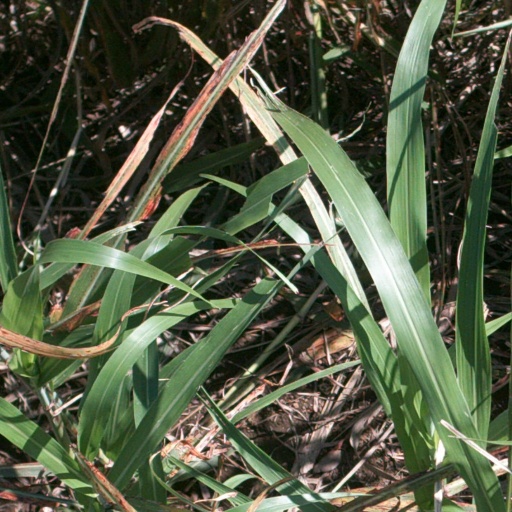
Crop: sorghum